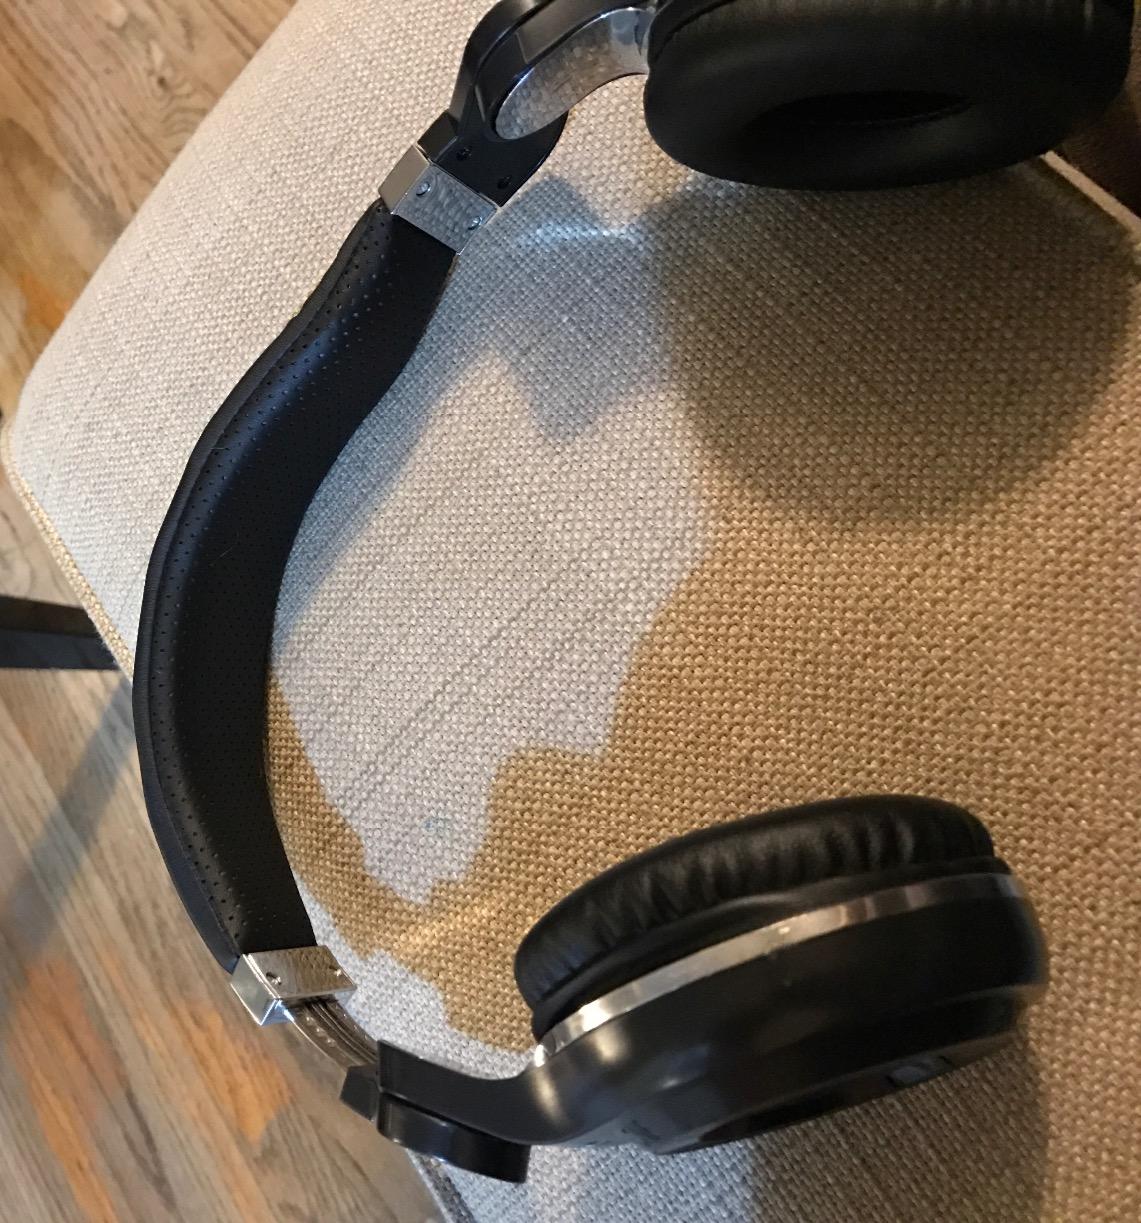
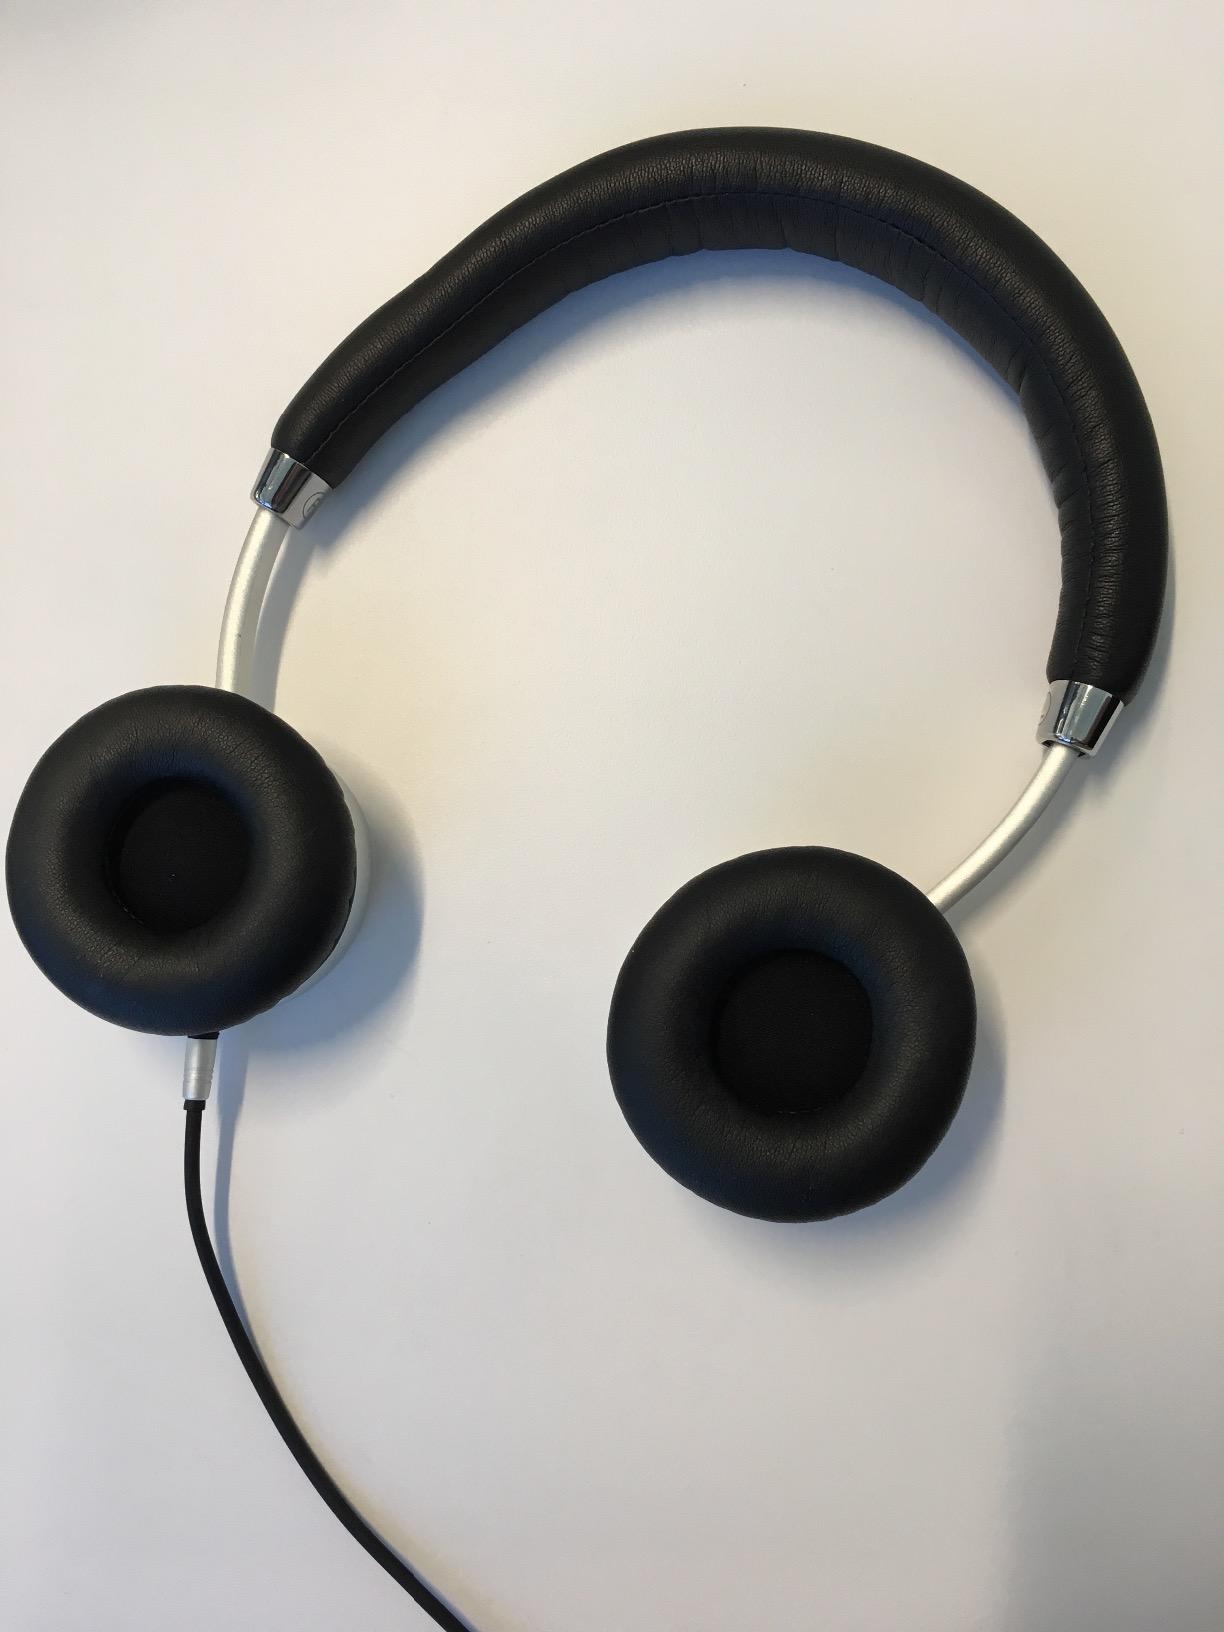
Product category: headphones
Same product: no